Grande Torino

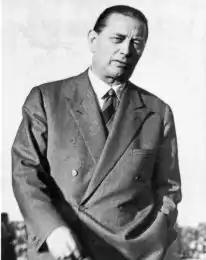
Ferruccio Novo

In the summer of 1939, the industrialist Ferruccio Novo, at age 42, assumed the presidency of Torino, succeeding Giovanni Battista Cuniberti.